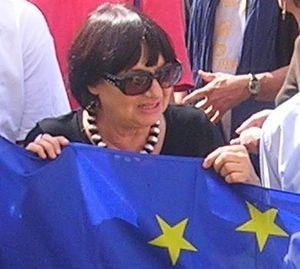
Luisa Morgantini à la manifestation non-violente hebdomadaire de Bil'in contre le Mur (Palestine).
Luisa Morgantini, née le 5 novembre 1940 à Villadossola, est une femme politique italienne.